Gering, Nebraska

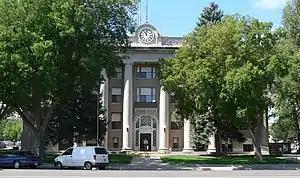
Scotts Bluff County Courthouse

Gering was officially founded on March 7, 1887, being located at the base of the bluff that is now the center of Scotts Bluff National Monument. Although settled in 1886, Gering officially became a town in 1887 by a corporation headed by Oscar Gardner of Broken Bow, Nebraska and named for Martin Gering, a pioneer merchant with whom Gardner started the first dry goods store. Gardner, who was also a lawyer and Gering's first notary public, started the post office 1887, becoming Gering's first Postmaster. Union Pacific Railroad platted the town in 1887, but did not lay any track until 1910. In November 1888, Scottsbluff county split from Cheyenne County, and Gering became the new county seat. The city of Scottsbluff was founded across the North Platte River from the bluff in 1899, by a subsidiary of the Burlington Railroad, and had track and a makeshift depot by 1900. Separated only by the river, the two cities have since grown together and now form the 7th largest urban area in Nebraska.